Jüdischer Kulturbund

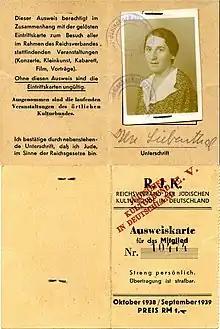
Jüdischer Kulturbund - Ilse Liebenthal's member ID card (1938-9)

Following the Kristallnacht pogroms on November 9/10, 1938, the Kulturbund was allowed to continue its activities; however, the discrimination and persecution of Jews had driven many into impoverishment. The number of venues and of ensemble members was reduced.